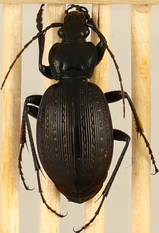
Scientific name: Carabus goryi
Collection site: Mountain Lake Biological Station NEON (MLBS), plot MLBS_009